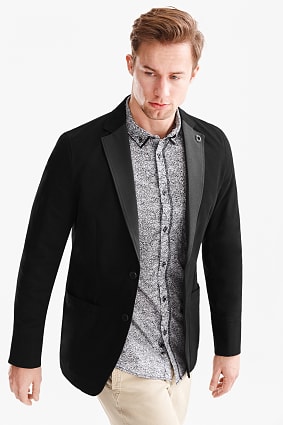
Gender: men